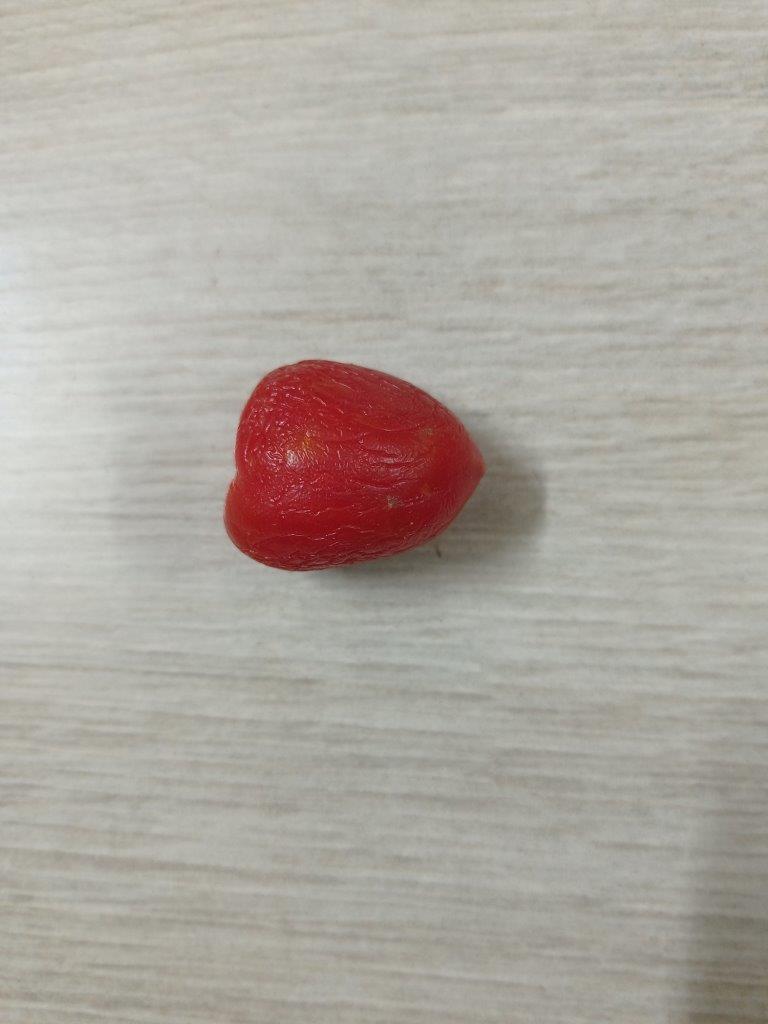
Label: Rotten